Maxim Gorky

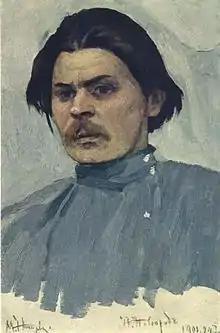
Portrait of Maxim Gorky by Mikhail Nesterov (1901)

In 1933, Gorky co-edited, with Averbakh and Firin, an infamous book about the White Sea–Baltic Canal, presented as an example of "successful rehabilitation of the former enemies of proletariat". For other writers, he urged that one obtained realism by extracting the basic idea from reality, but by adding the potential and desirable to it, one added romanticism with deep revolutionary potential. For himself, Gorky avoided realism. His denials that even a single prisoner died during the construction of the aforementioned canal was refuted by Aleksandr Solzhenitsyn who claimed thousands of prisoners froze to death not only in the evenings from the lack of adequate shelter and food, but even in the middle of the day. Most tellingly, Solzhenitsyn and Dmitry Likhachov document a visit, on 20 June 1929 to Solovki, the "original" forced labour camp (strictly the Solovetsky Islands), and the model upon which thousands of others were constructed. Given Gorky's reputation, (both to the authorities and to the prisoners), the camp was transformed from one where prisoners (Zeks) were worked to death to one befitting the official Soviet idea of "transformation through labour". Gorky did not notice the relocation of thousands of prisoners to ease the overcrowding, the new clothes on the prisoners (used to labouring in their underwear), or even the hiding of prisoners under tarpaulins, and the removal of the torture rooms. The deception was exposed when Gorky was presented with children "model prisoners", one of who challenged Gorky if he "wanted to know the truth". On the affirmative, the room was cleared and the 14-year-old boy recounted the truth – starvation, men worked to death, and of the pole torture, of using men instead of horses, of the summary executions, of rolling prisoners, bound to a heavy pole down stairs with hundreds of steps, of spending the night, in underwear, in the snow. Gorky never wrote about the boy, or even asked to take the boy with him. The boy was executed after Gorky left. Gorky left the room in tears, and wrote in the visitor book "I am not in a state of mind to express my impressions in just a few words. I wouldn't want, yes, and I would likewise be ashamed to permit myself the banal praise of the remarkable energy of people who, while remaining vigilant and tireless sentinels of the Revolution, are able, at the same time, to be remarkably bold creators of culture".